Question: Please indicate a possible affordance area of baseball bat that can be used for holding
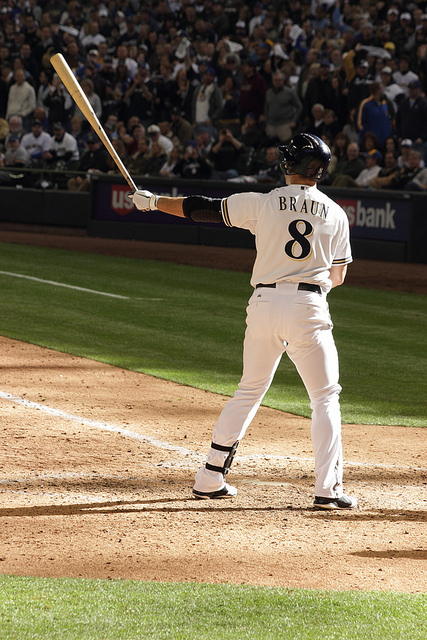
Answer: [114.528, 150.344, 150.259, 212.874]